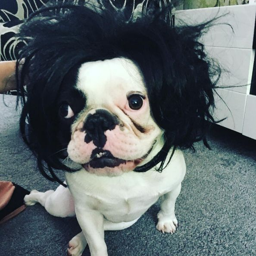
dog in a wig from person